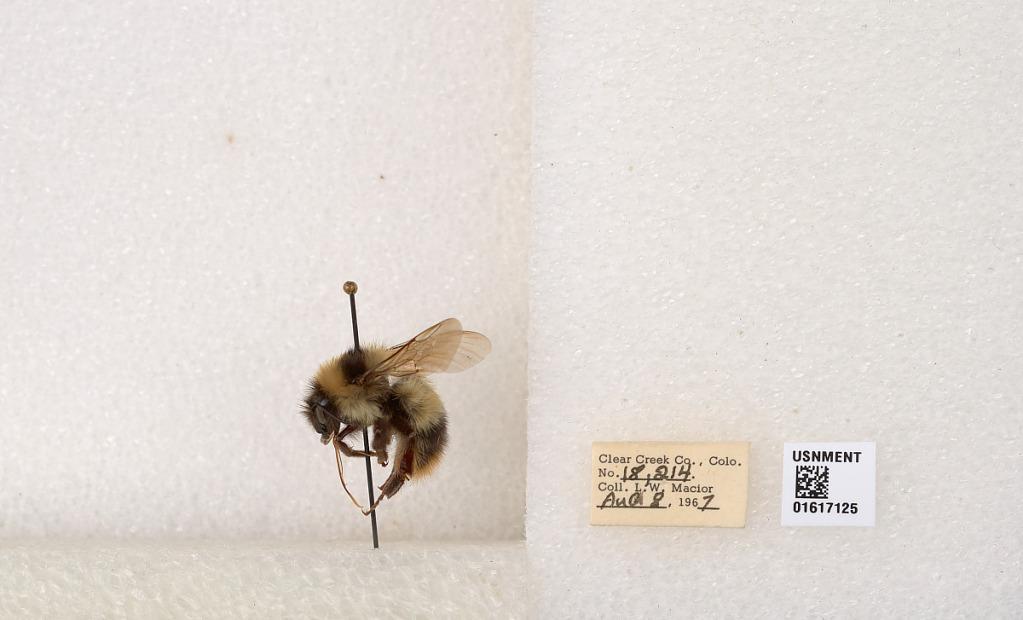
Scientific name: Bombus kirbyellus
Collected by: L. Macior
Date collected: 1967-8-8
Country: United States
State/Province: Colorado
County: Clear Creek
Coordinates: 39.6891, -105.644